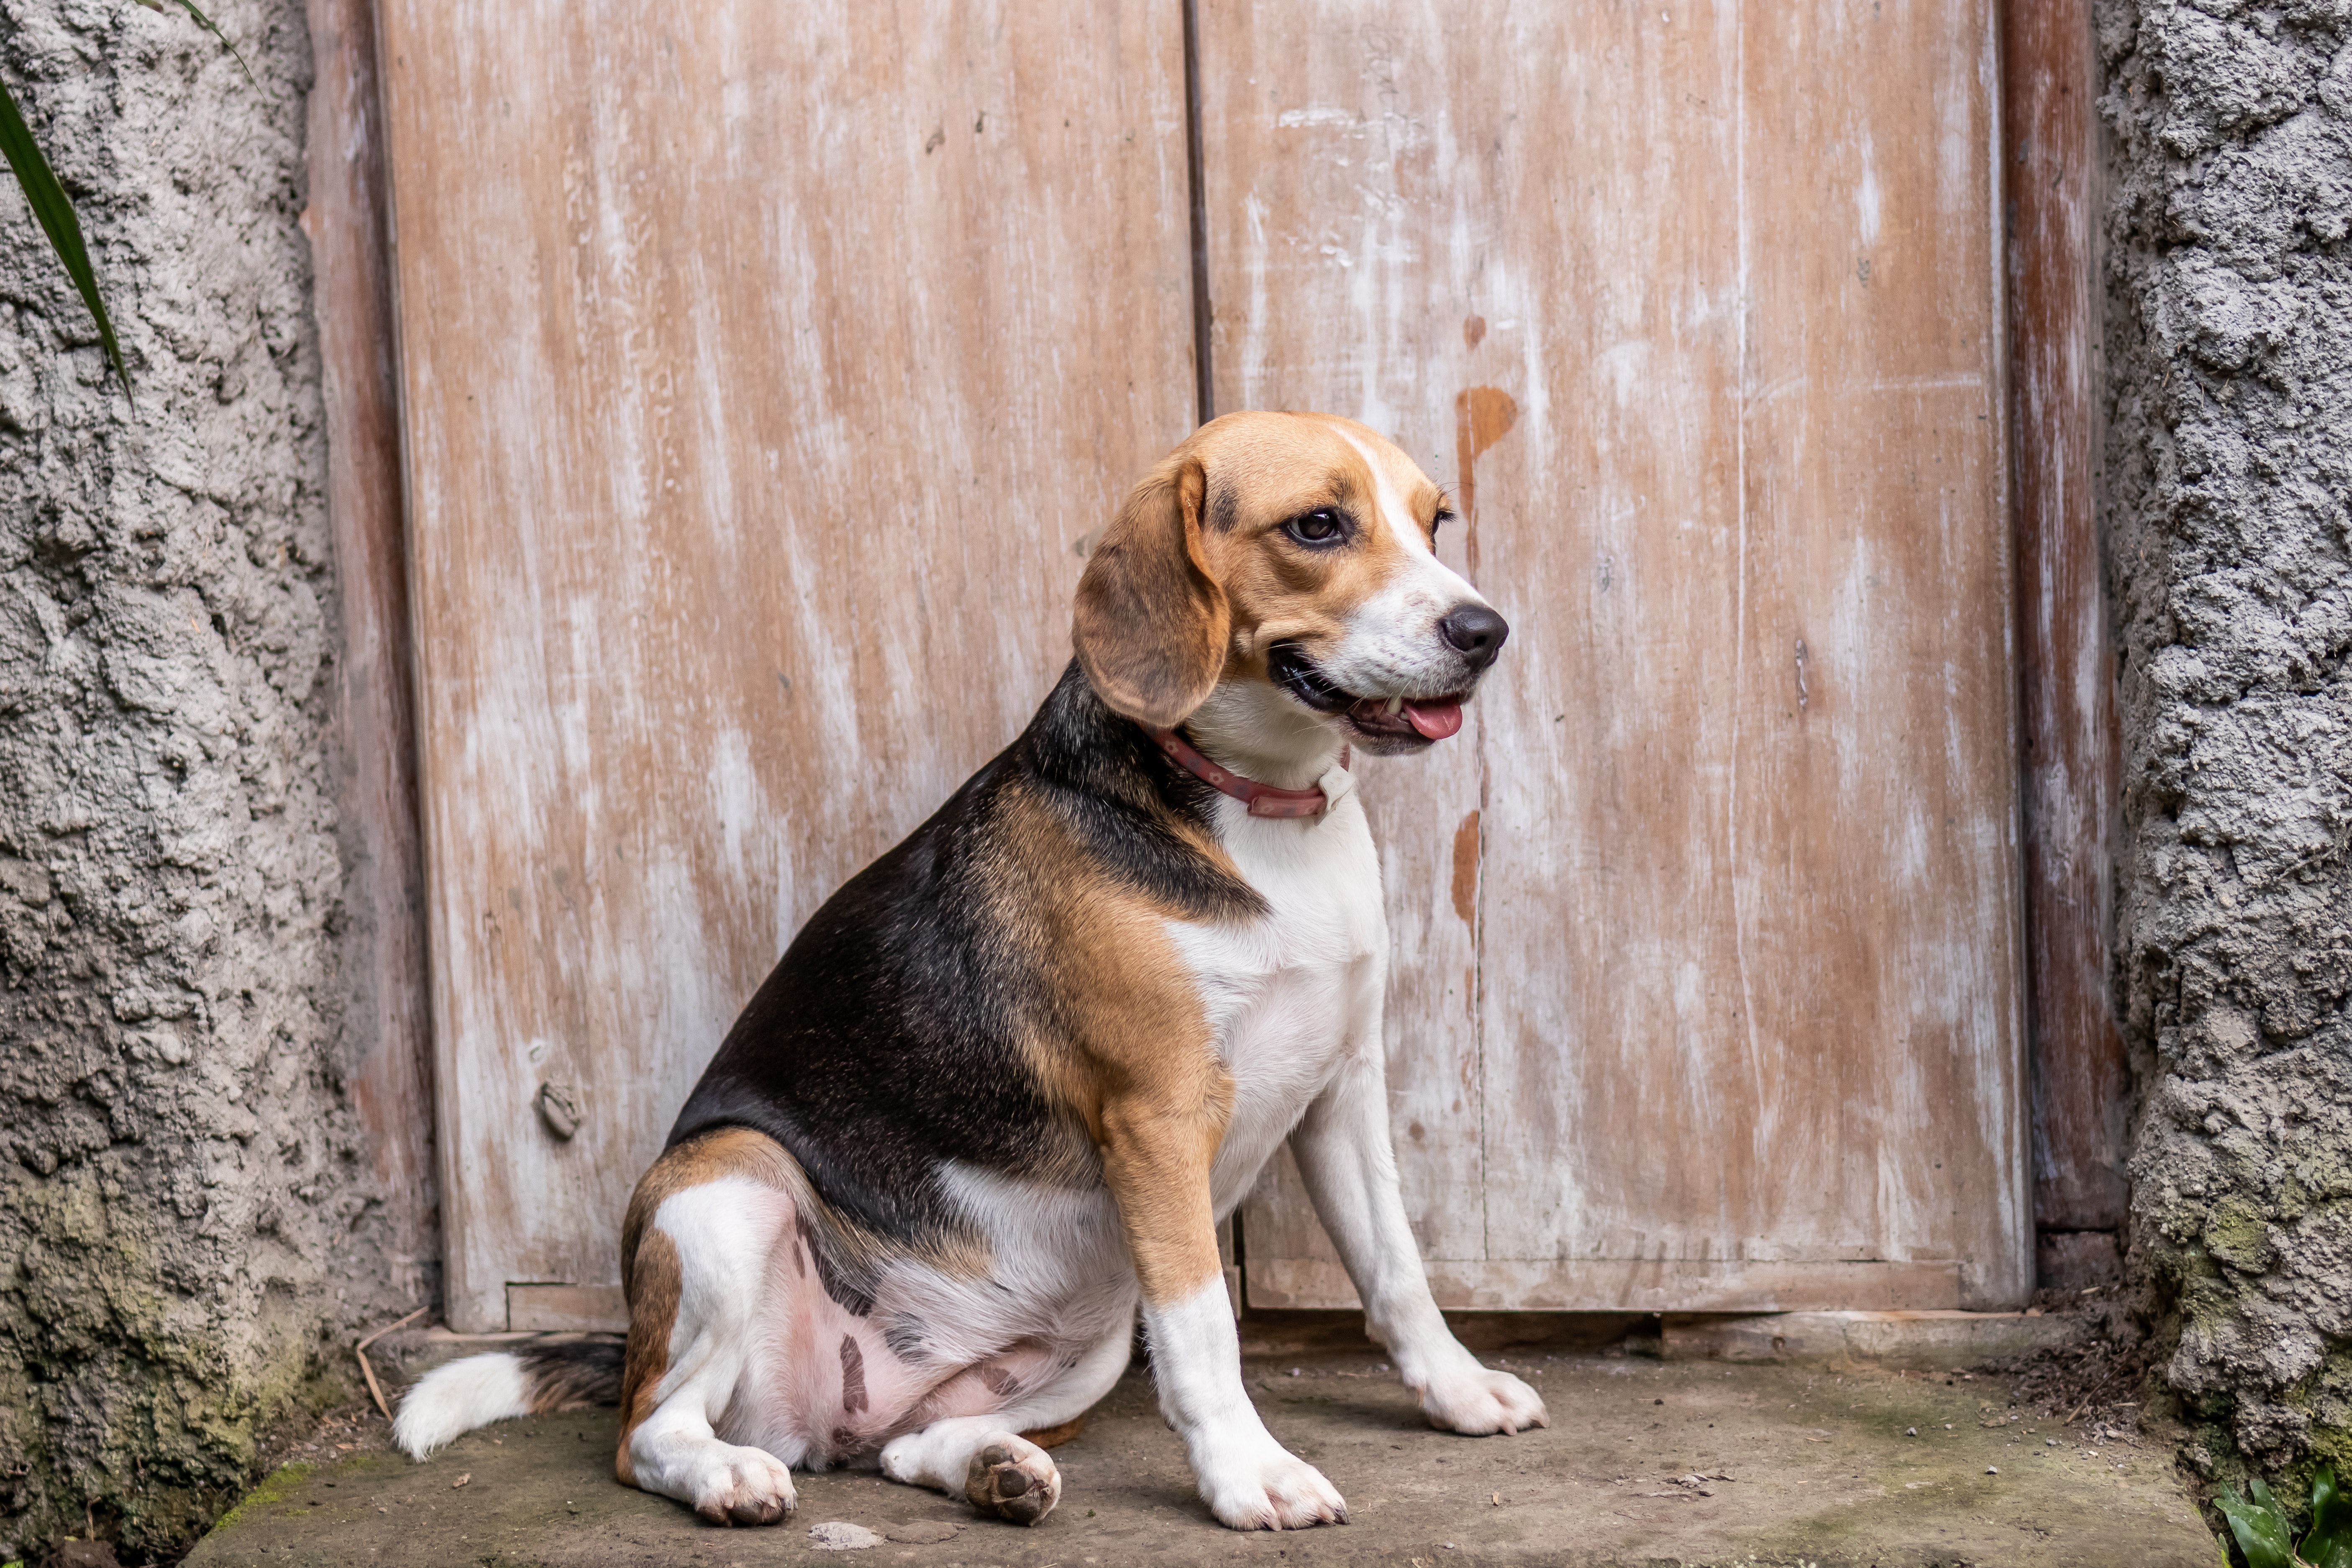
dog, beagle, dog like mammal, dog breed, harrier, snout, beagle harrier, hound, english foxhound, companion dog, street dog, dog breed group, pocket beagle, estonian hound, carnivoran, puppy